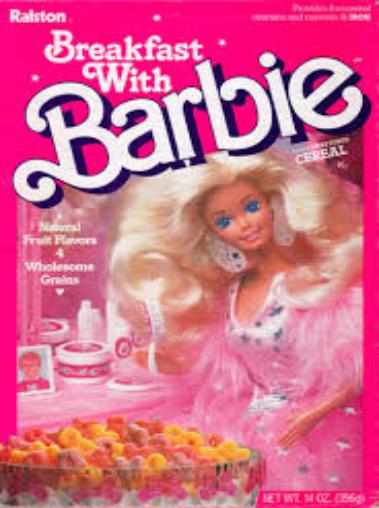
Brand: Breakfast with Barbie
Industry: Food